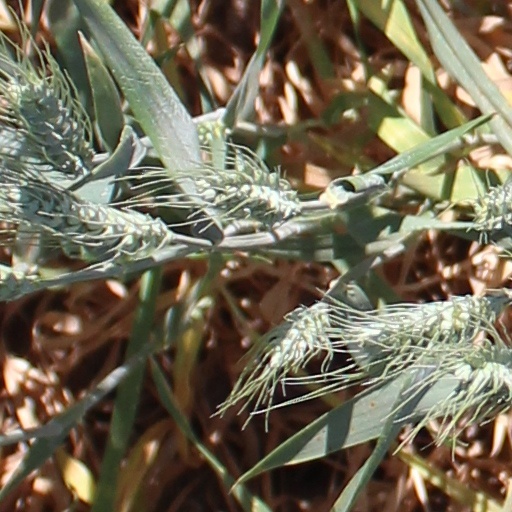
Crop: wheat